Igreja Matriz de Vila do Conde

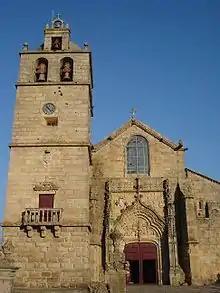
Igreja Matriz de Vila do Conde

Igreja Matriz de Vila do Conde is a church in Portugal. It is classified as a National Monument.